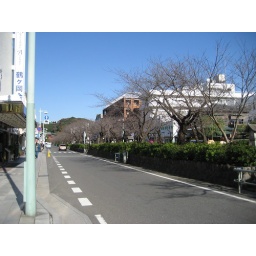
This is the main road in Kamakura. These are cherry trees and look great in the spring (HINT FOR LINK).